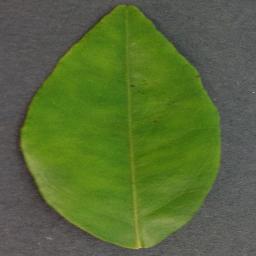
Label: Orange___Haunglongbing_(Citrus_greening)